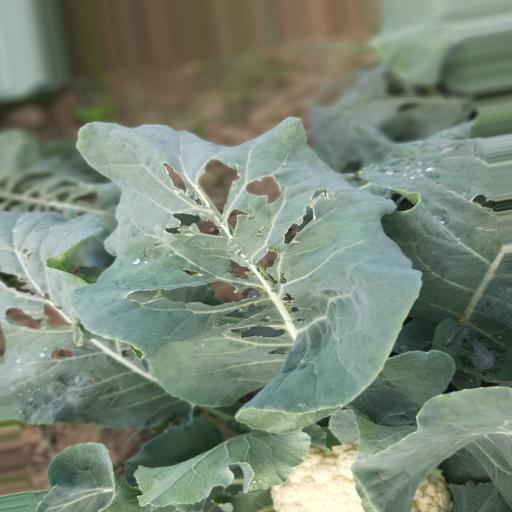
Label: Black Rot